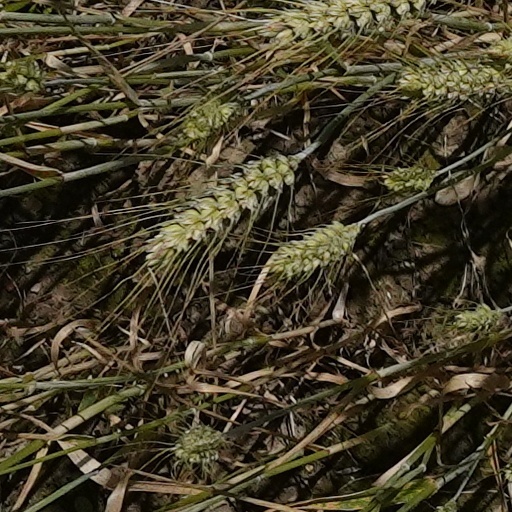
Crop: wheat